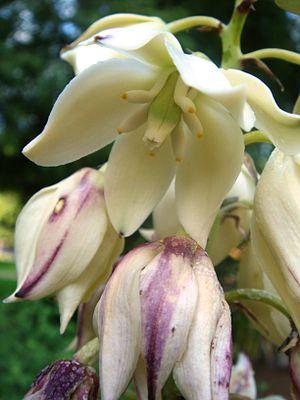
Cette liste de Tracheophyta de Bosnie-Herzégovine, ainsi que d’espèces introduites est un aperçu incomplet d’espèces de mousses, de fougères, de gymnospermes et d’angiospermes citées dans la littérature disponible en langues bosniaque, croate, serbe et serbo-croate. Cet aperçu n’inclue pas des espèces cultivées ni celles occasionnellement introduites.
Le Yucca à feuilles d’Aloès ou baïonnette espagnole est une espèce de yuccas originaire du Mexique et du sud des États-Unis, où elle pousse dans les zones sableuses, notamment sur les dunes, le long des côtes. Elle est appréciée comme plante ornementale.